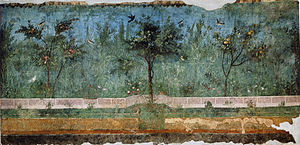
Romersk vægmaleri / Enkeltbilleder og særformer / Landskabsmaleri og havelandskaber
Romerske vægmalerier inddeles i de forskellige stilarter, der blev brugt i det romerske rige fra det 3. århundrede f.Kr. til senantikken. Hverken før eller senere har vægmalerier haft så stor udbredelse. De findes i de riges boliger, men også i små beboelsesbygninger i den dybeste provins, fra Britannien til Egypten, fra Pannonien til Marokko.